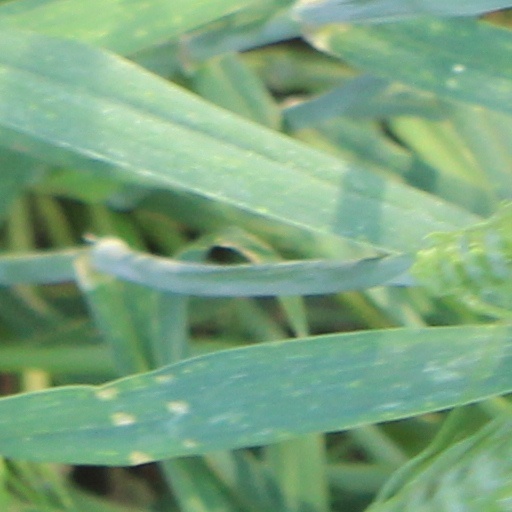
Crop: wheat